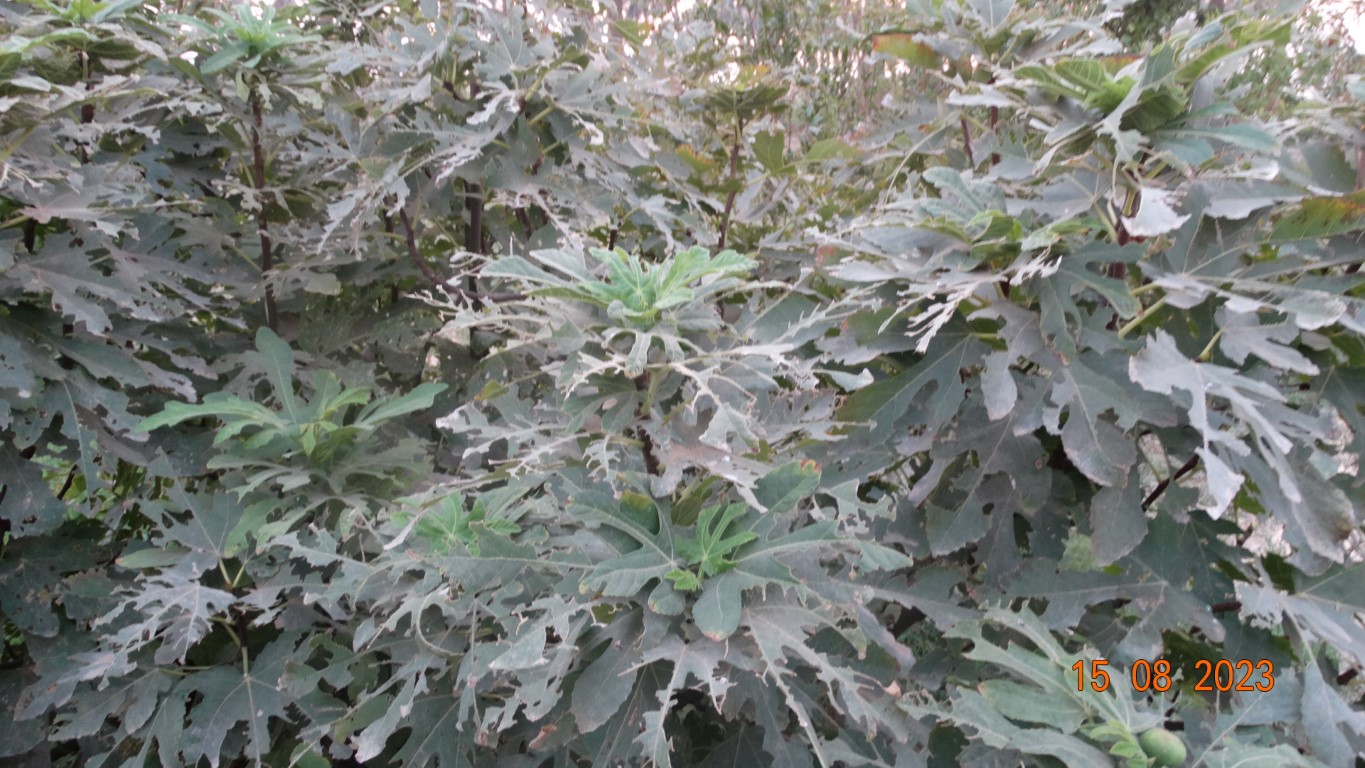
Label: infected